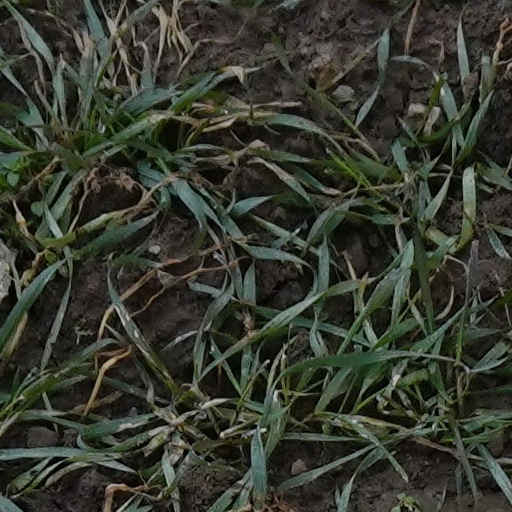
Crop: wheat